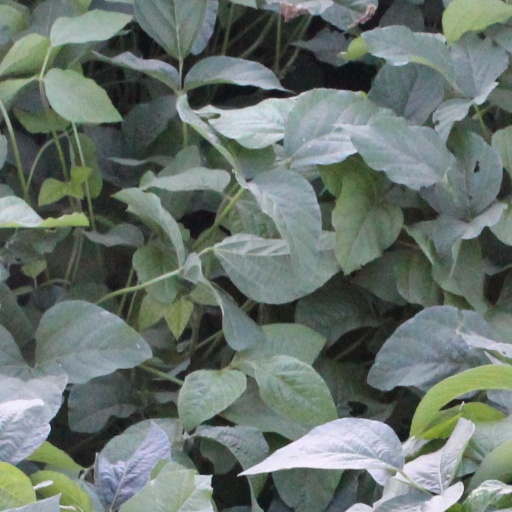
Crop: soybean